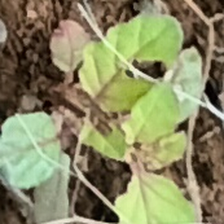
Weed species: Punarnava _(Boerhaavia diffusa)